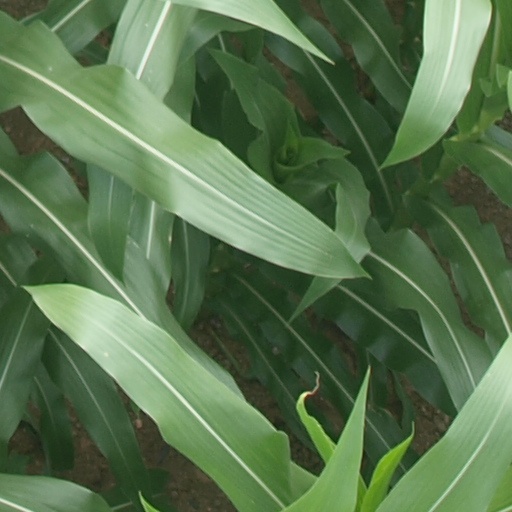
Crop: maize; corn